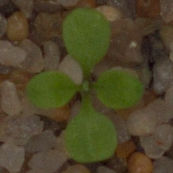
Label: shepherds_purse